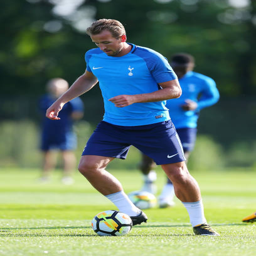
# looks on during their training session .